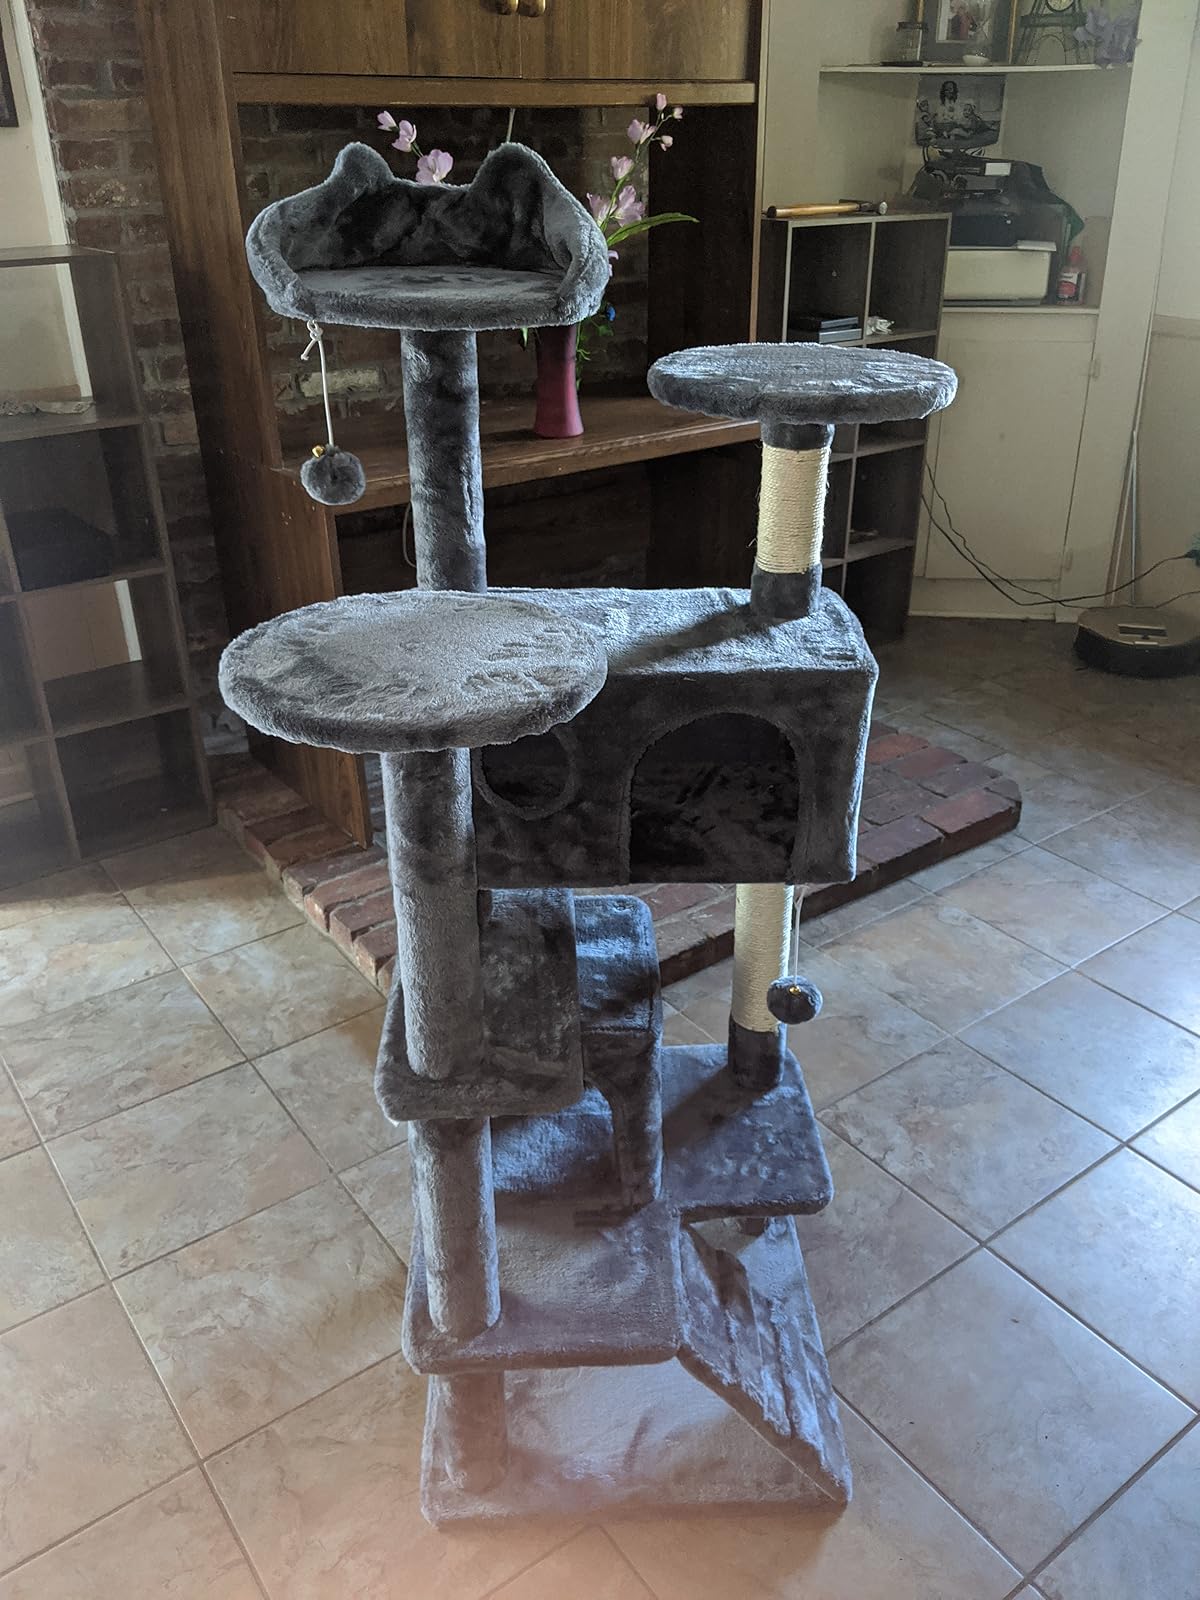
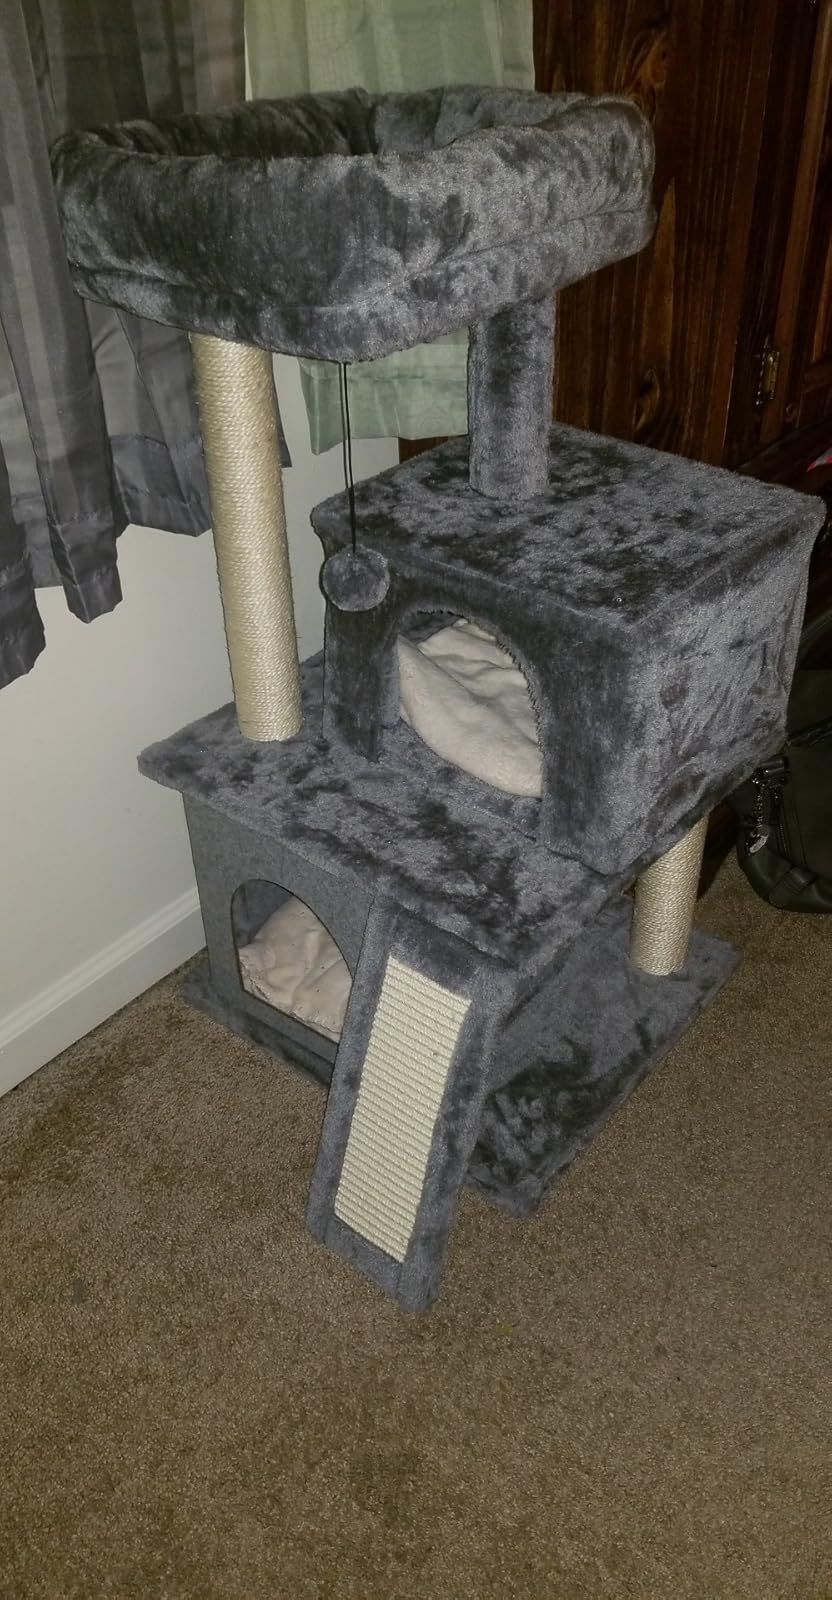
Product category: items_cat tree
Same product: no